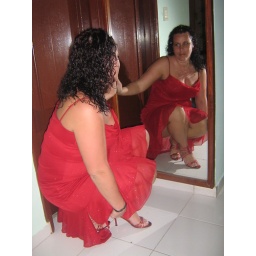
Me in my red dress December 2007